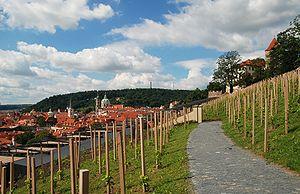
Le vignoble St. Venceslas ou vignoble de Saint Venceslas est l’un des plus anciens vignobles de Bohême. Il est situé dans la partie orientale du complexe du château de Prague, dans la zone située au-dessous de la porte inférieure, entre les marches de l'ancien château et la rue Na Opyši. Il est associé à l'histoire légendaire de Saint Venceslas qui, selon la légende, aurait planté personnellement des vignes et récolté des raisins pour la production de vin.